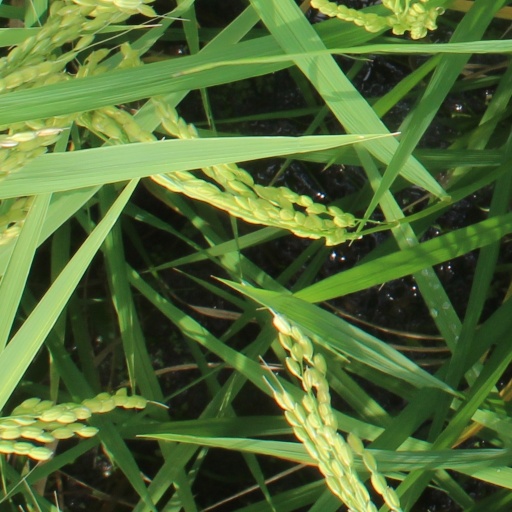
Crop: rice